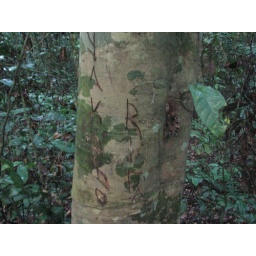
TL foret, another name on a tree in the forest